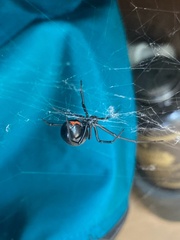
Species: Lactrodectus_hesperus